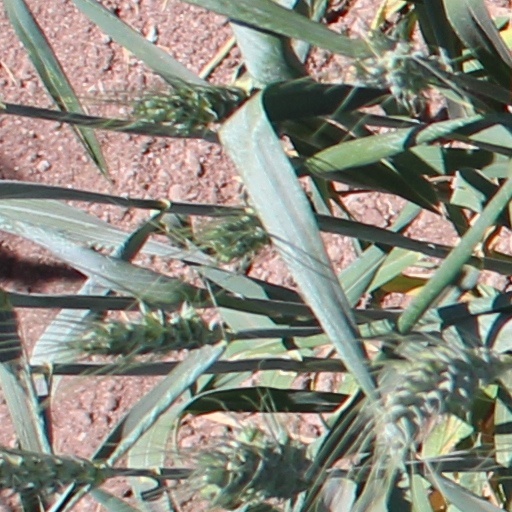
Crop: wheat